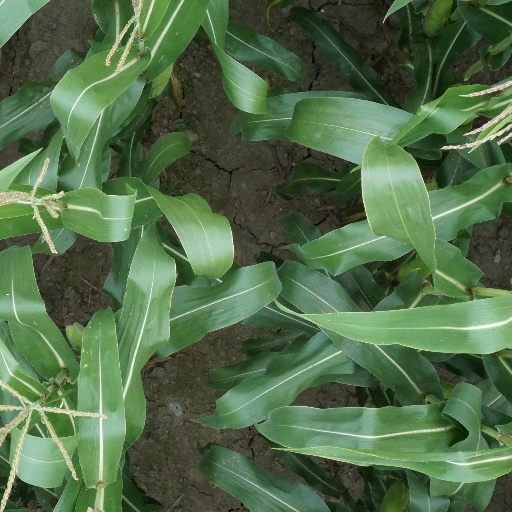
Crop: maize; corn